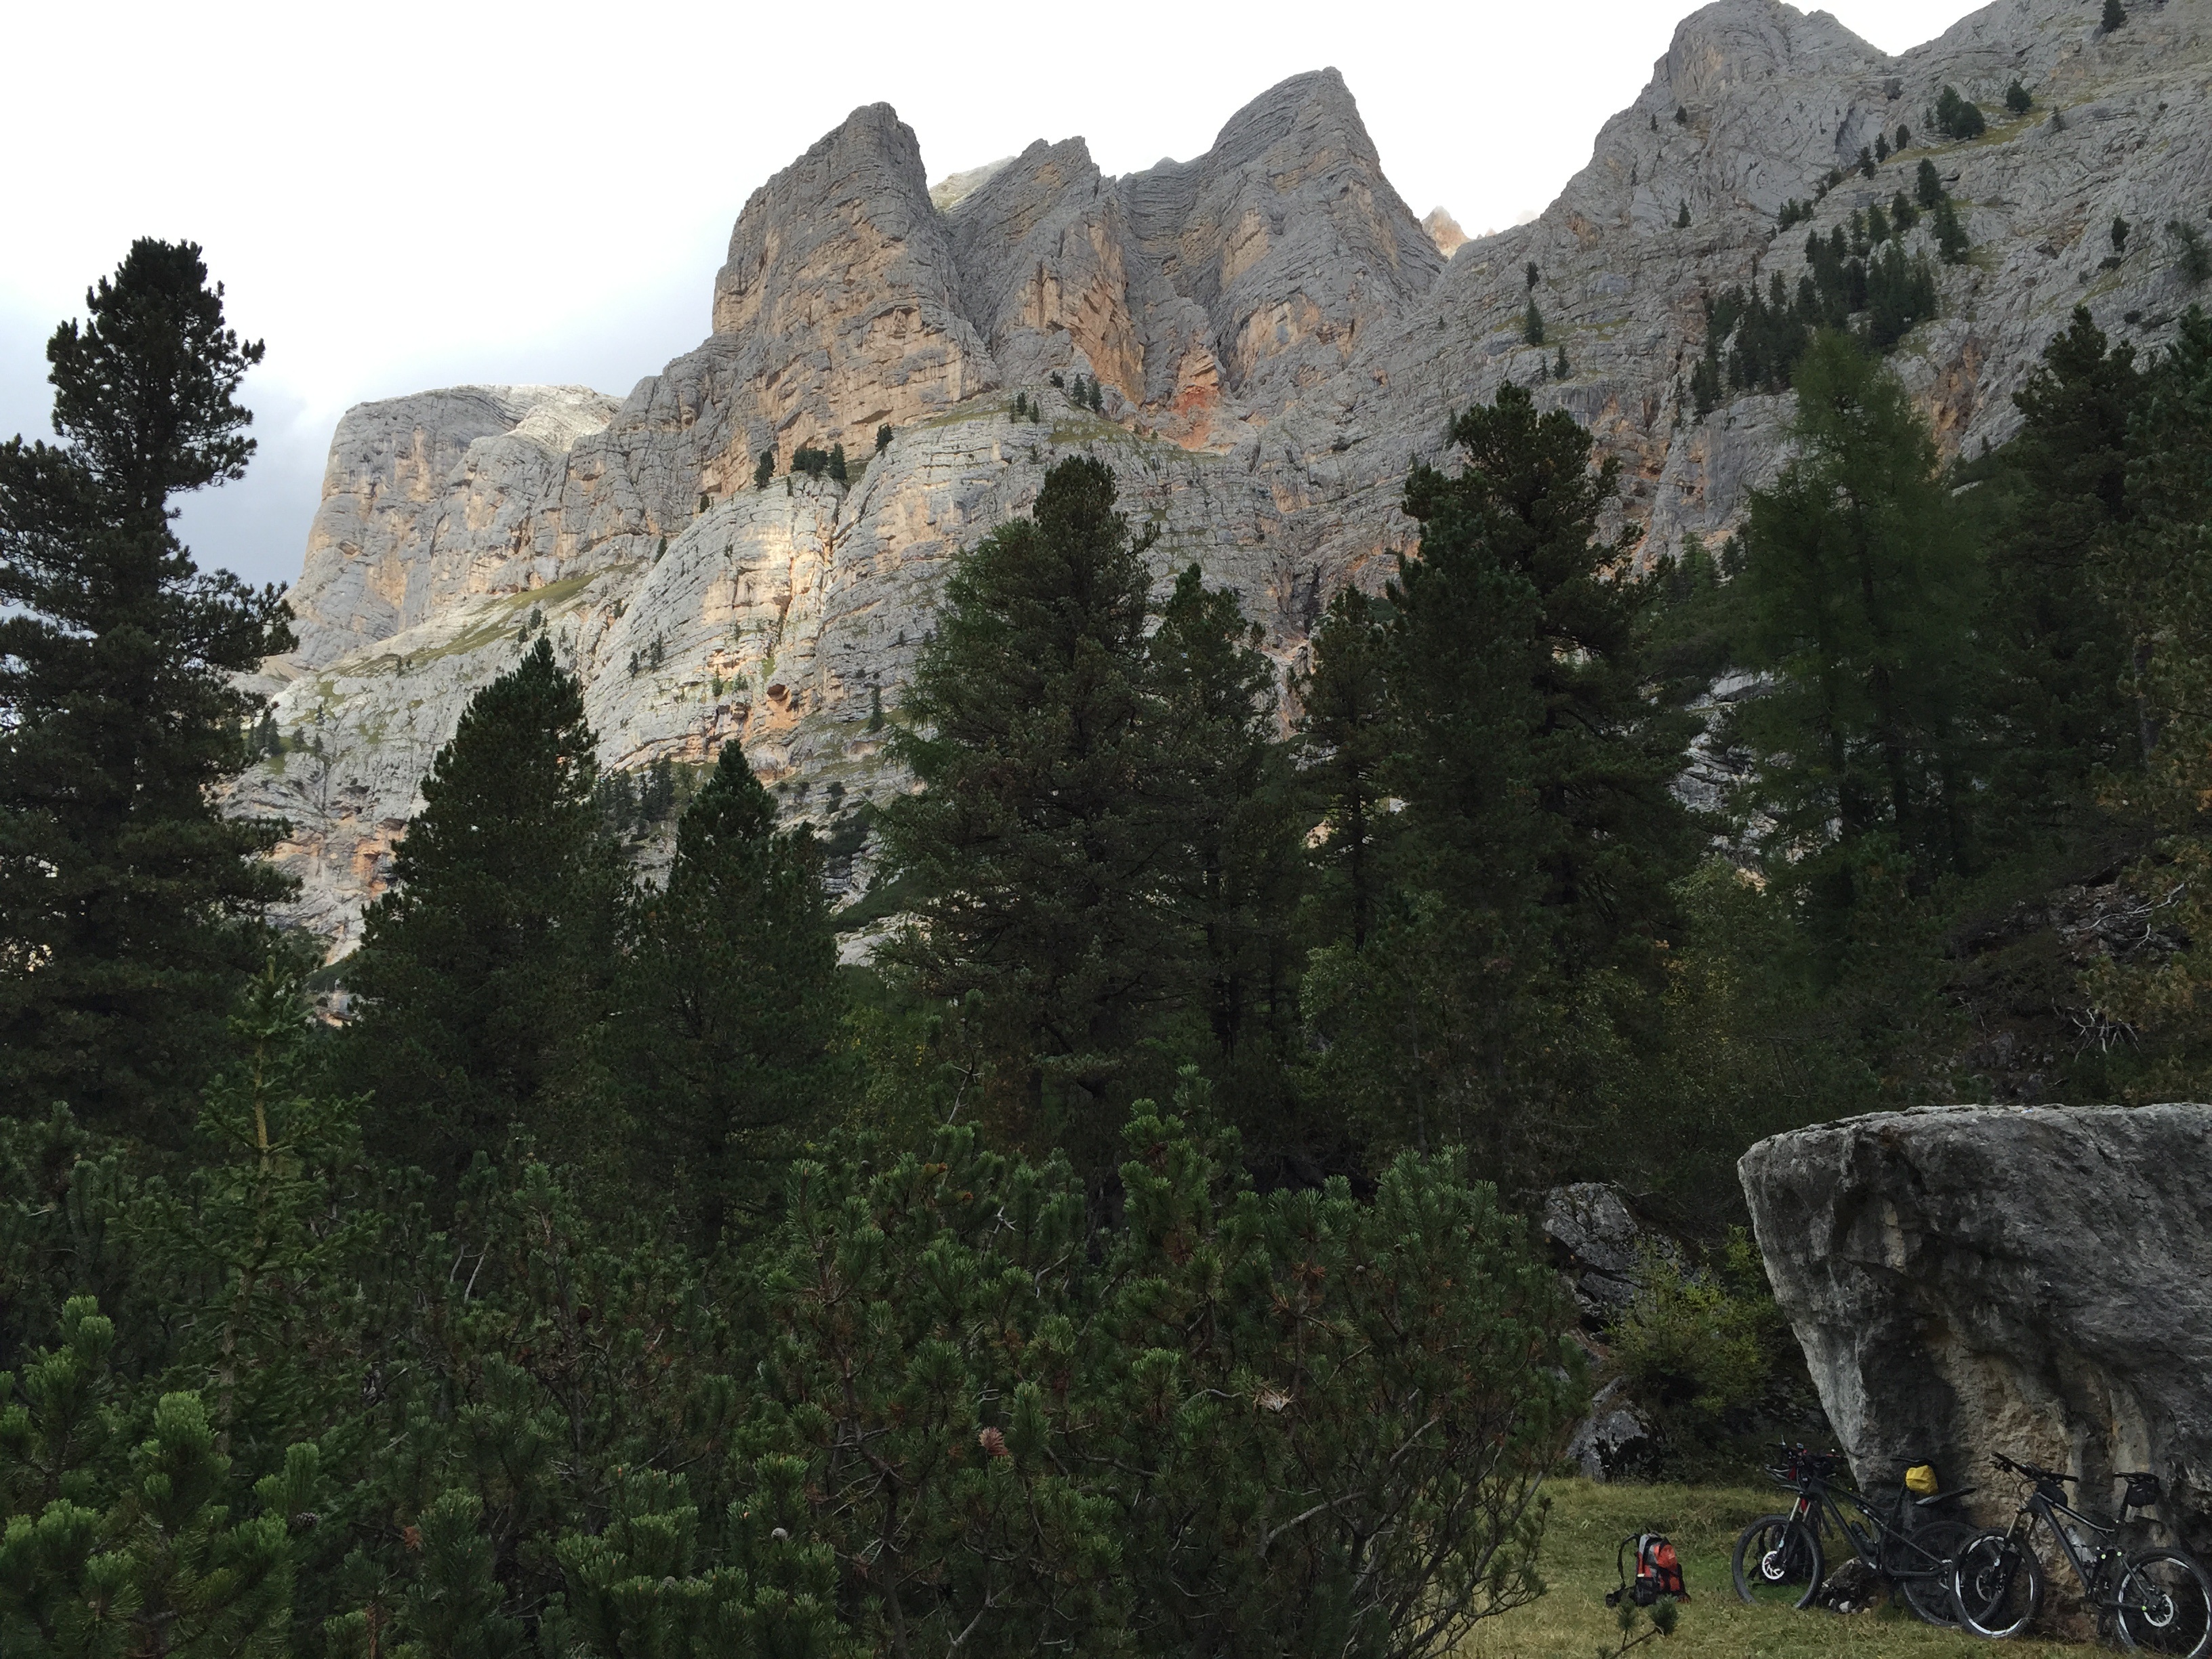
landscape, nature, forest, wilderness, mountain, trail, adventure, valley, mountain range, cliff, italy, terrain, national park, ridge, mountains, alps, ravine, plateau, ecosystem, dolomites, mountainous landforms, geological phenomenon